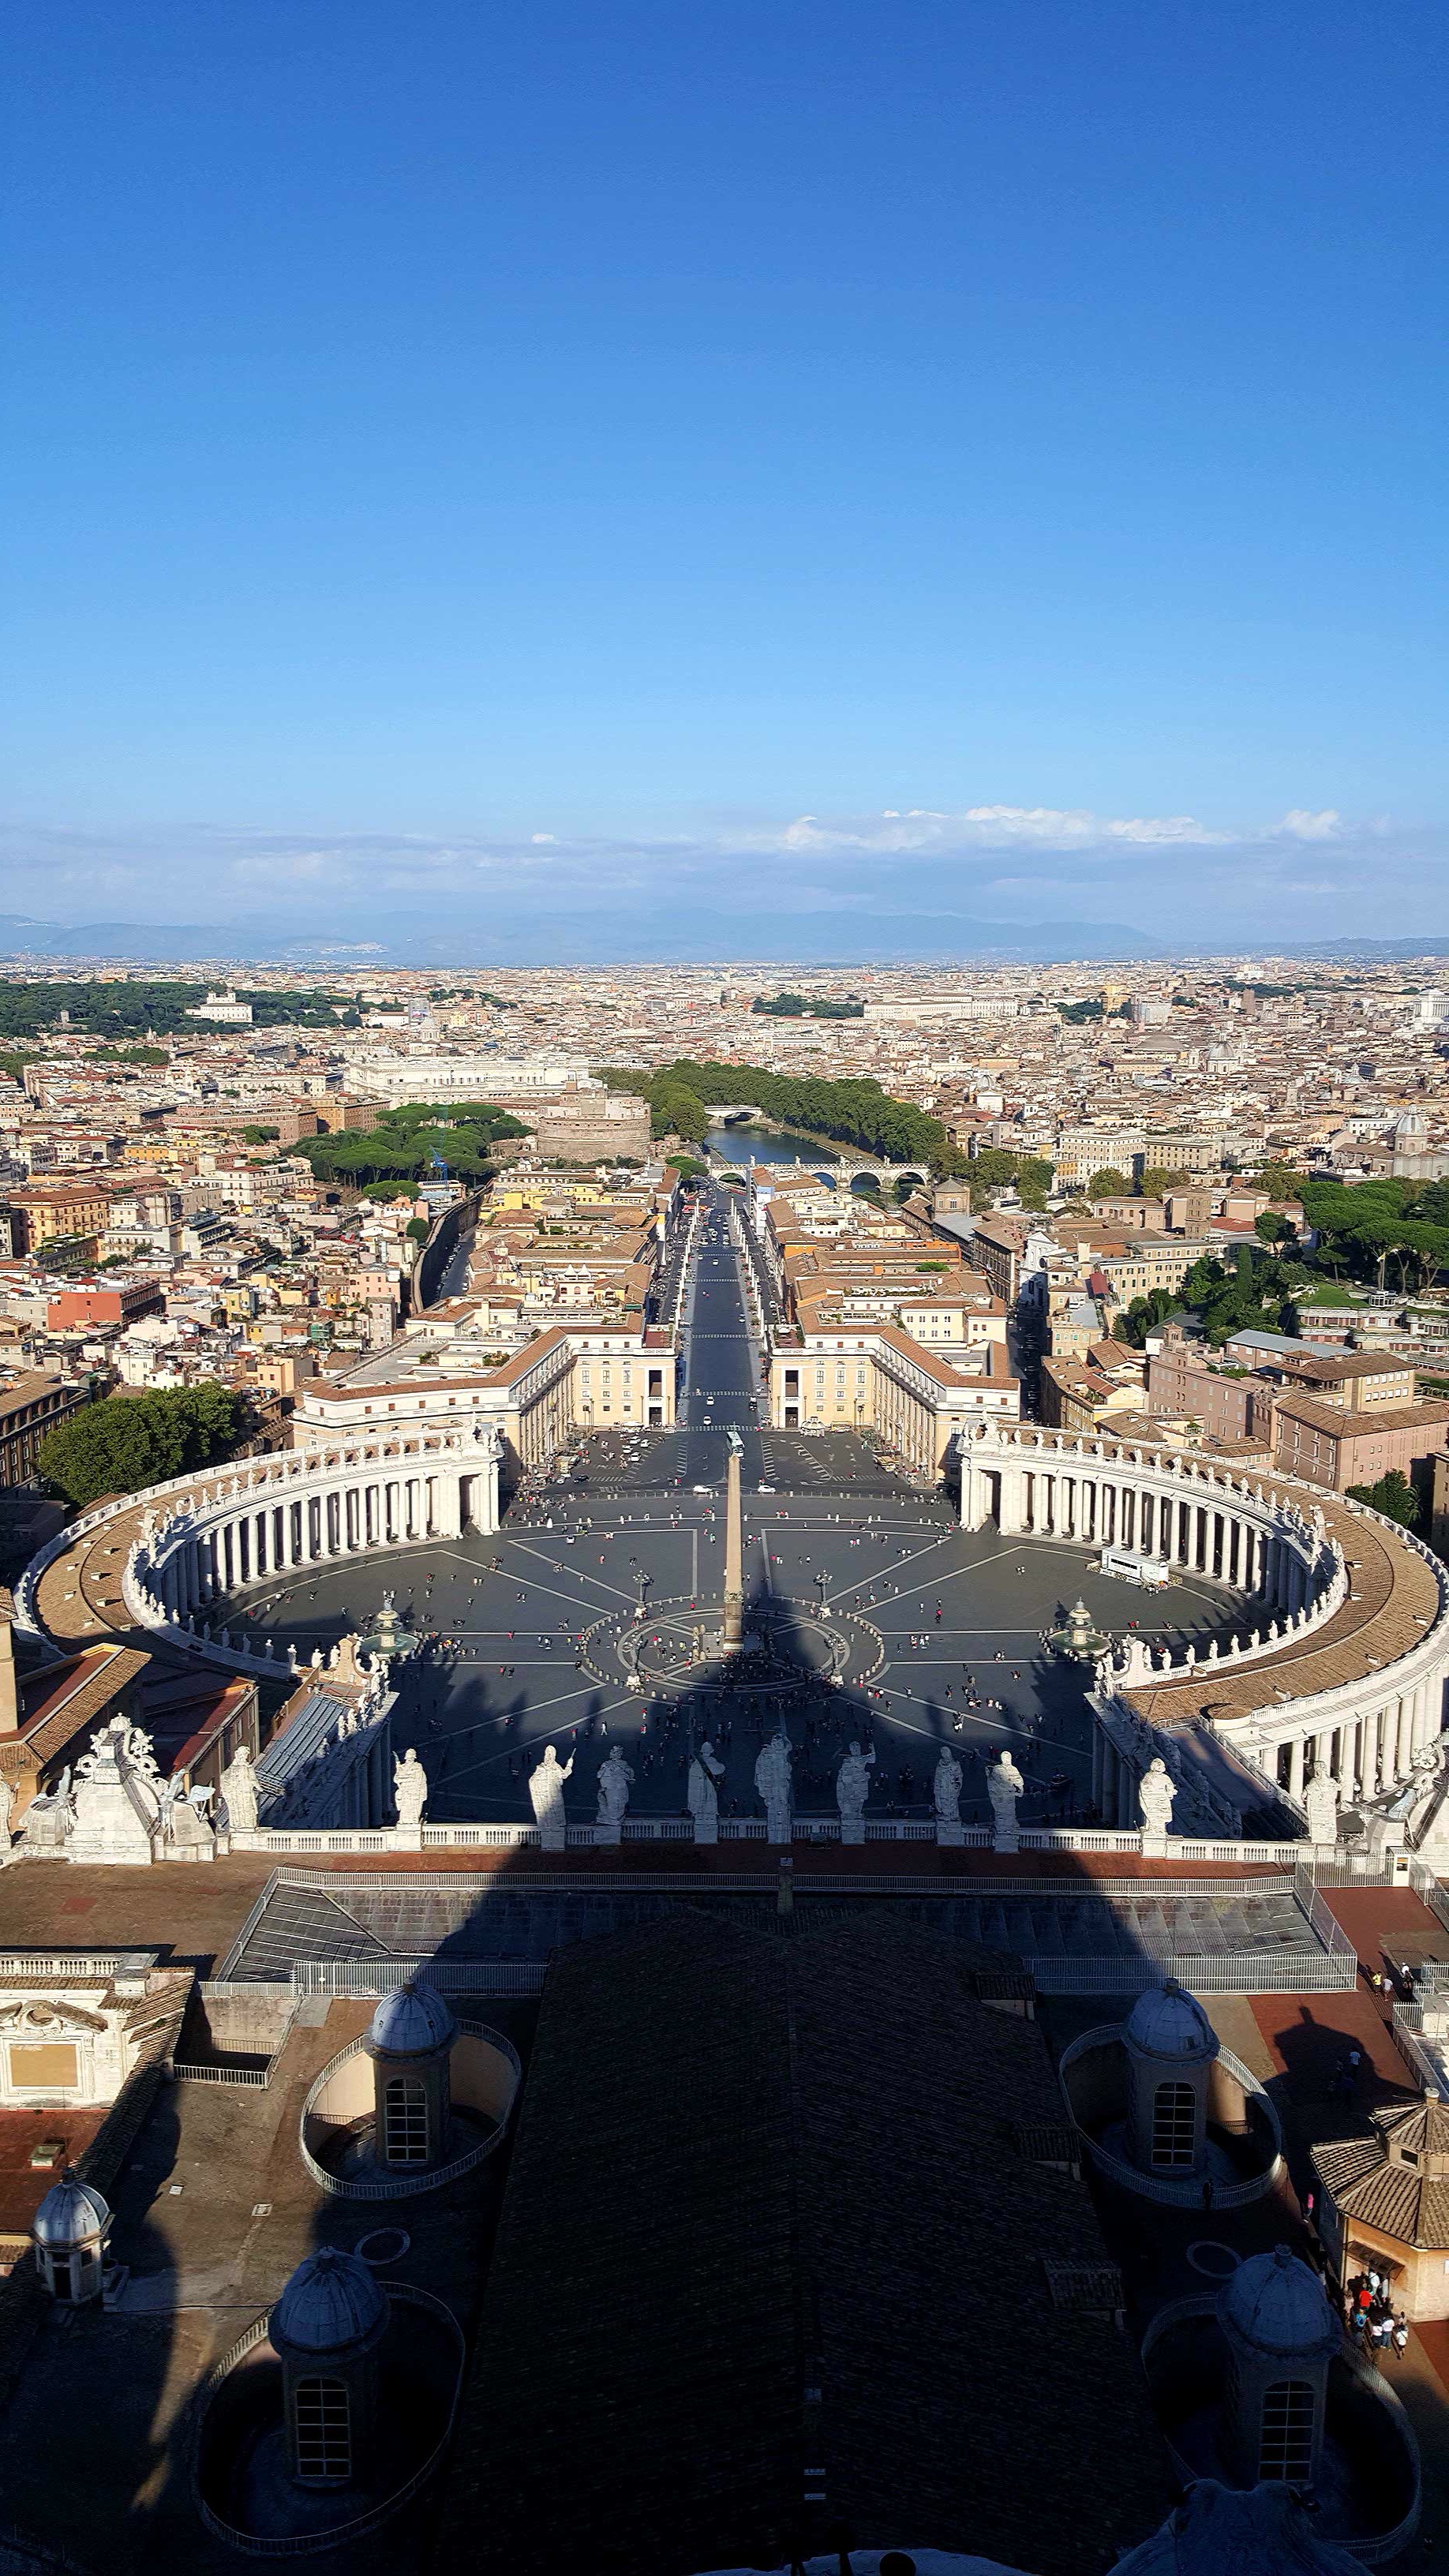
palace, city, monument, cityscape, travel, landmark, tourism, ancient rome, aerial photography, ancient history, human settlement